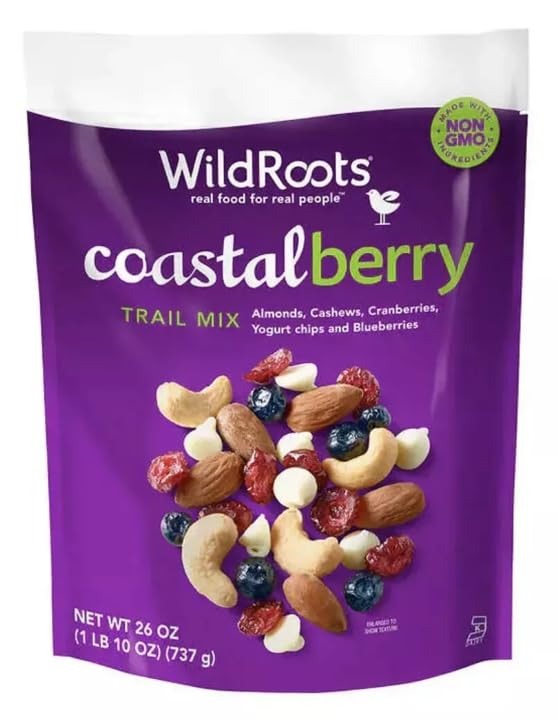
Item Name: Wild Roots ~ 100% Natural Trail Mix Coastal Berry Blend ~ 26 oz ~ NON-GMO ~ Resealable Bag ~ Pack of 1
Bullet Point: 100% Natural Trail Mix Coastal Berry Blend
Product Description: Wild Roots ~ 100% Natural Trail Mix Coastal Berry Blend ~ 26 oz ~ NON-GMO ~ Pack of 1 - Resealable Bag - NON GMO INGREDIENTS - REAL FOOD FOR REAL PEOPLE - ALMONDS, CASHEWS, CRANBERRIES, YOGURT CHIPS AND BLUEBERRIES
Value: 26.0
Unit: Ounce

Price: 11.99